2012 Clipsal 500

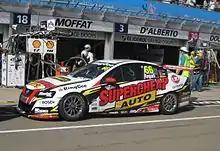
The Holden VE Commodore of Russell Ingall at the 2012 Clipsal 500 Adelaide

The 2012 Clipsal 500 was a motor race for the Australian sedan-based V8 Supercars. It was the first event of the 2012 International V8 Supercars Championship, and the fourteenth running of the Clipsal 500. It was held on the weekend of 1–4 March at the Adelaide Street Circuit, in Adelaide, South Australia.